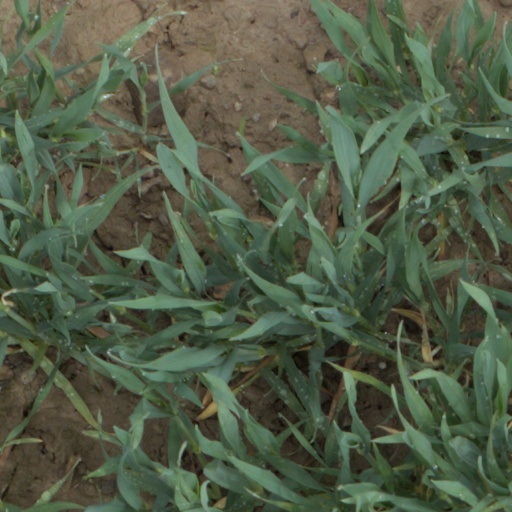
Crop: wheat